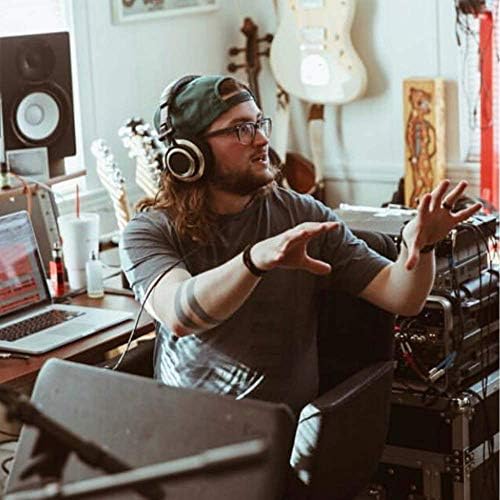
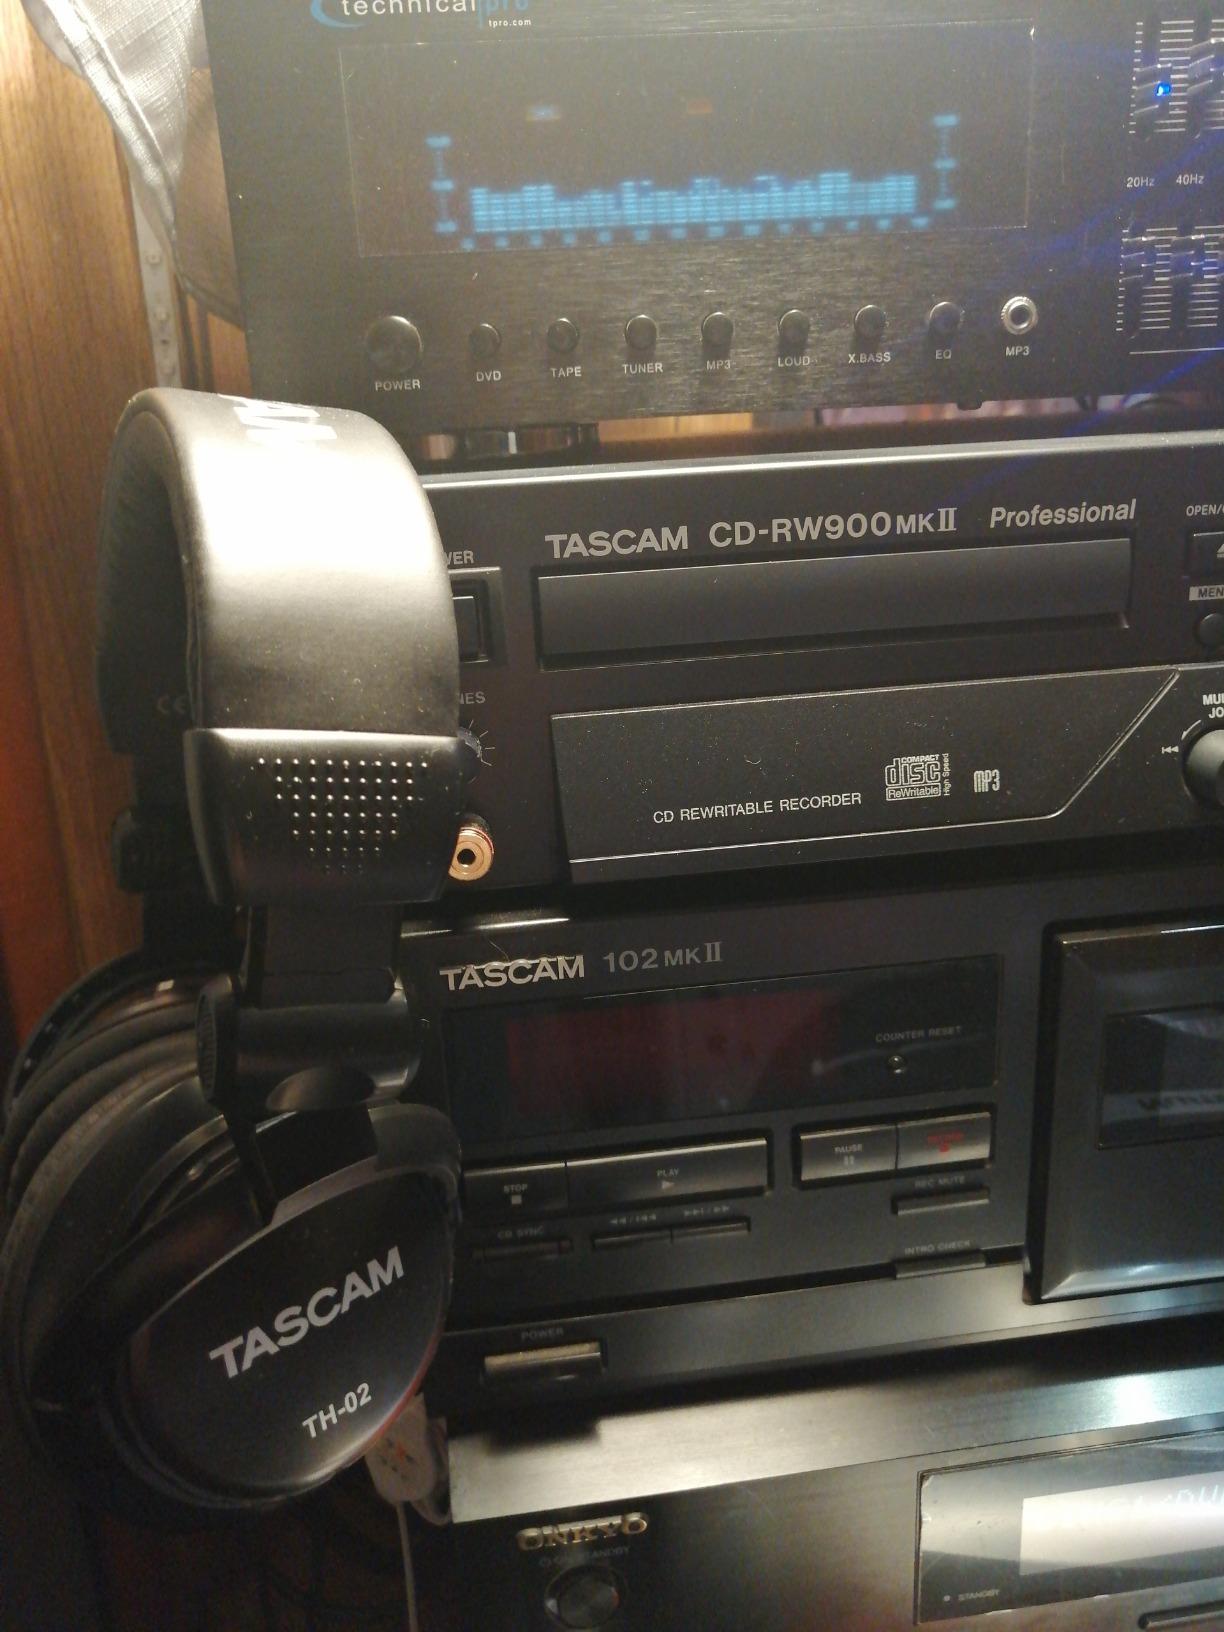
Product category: headphones
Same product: no